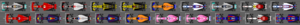
Le Grand Prix automobile d'Australie 2018, disputé le 25 mars 2018 sur le circuit d'Albert Park, est la 977ᵉ épreuve du championnat du monde de Formule 1 courue depuis 1950. Il s'agit de la 33ᵉ édition du Grand Prix d'Australie comptant pour le championnat du monde de Formule 1 et de la première manche du championnat 2018.